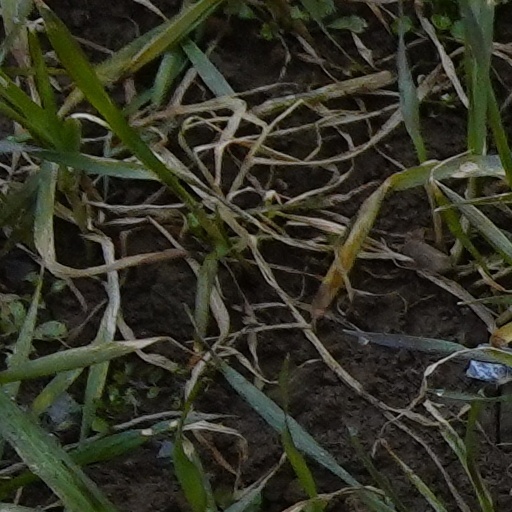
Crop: wheat